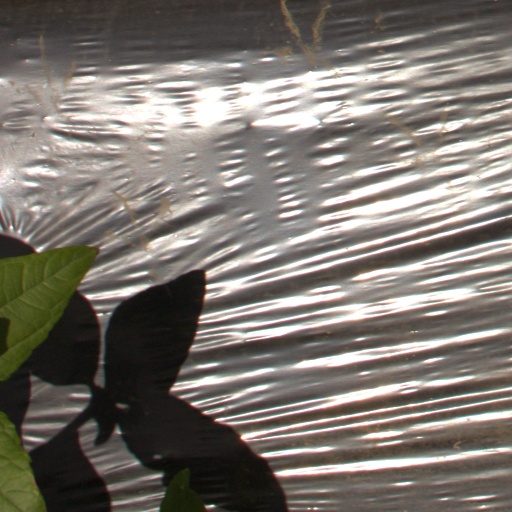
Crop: Jerusalem artichoke